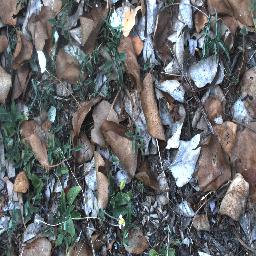
Label: negative